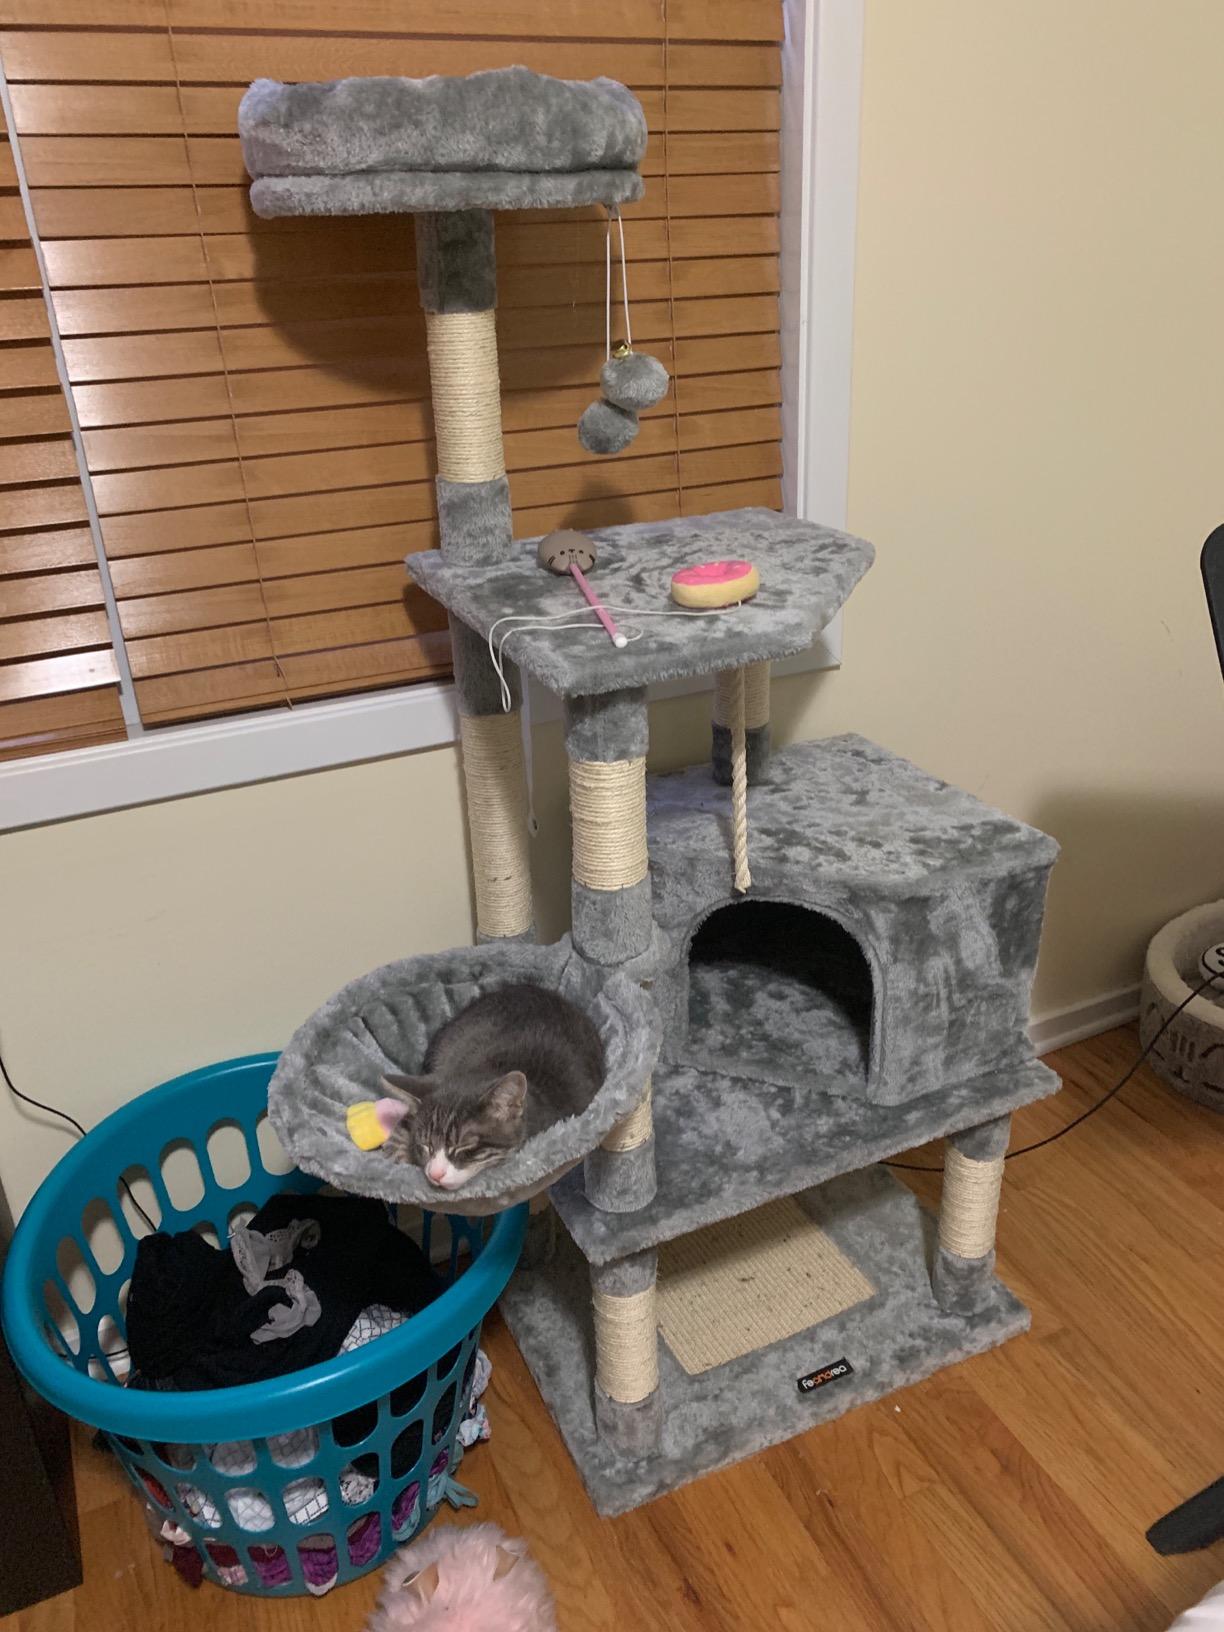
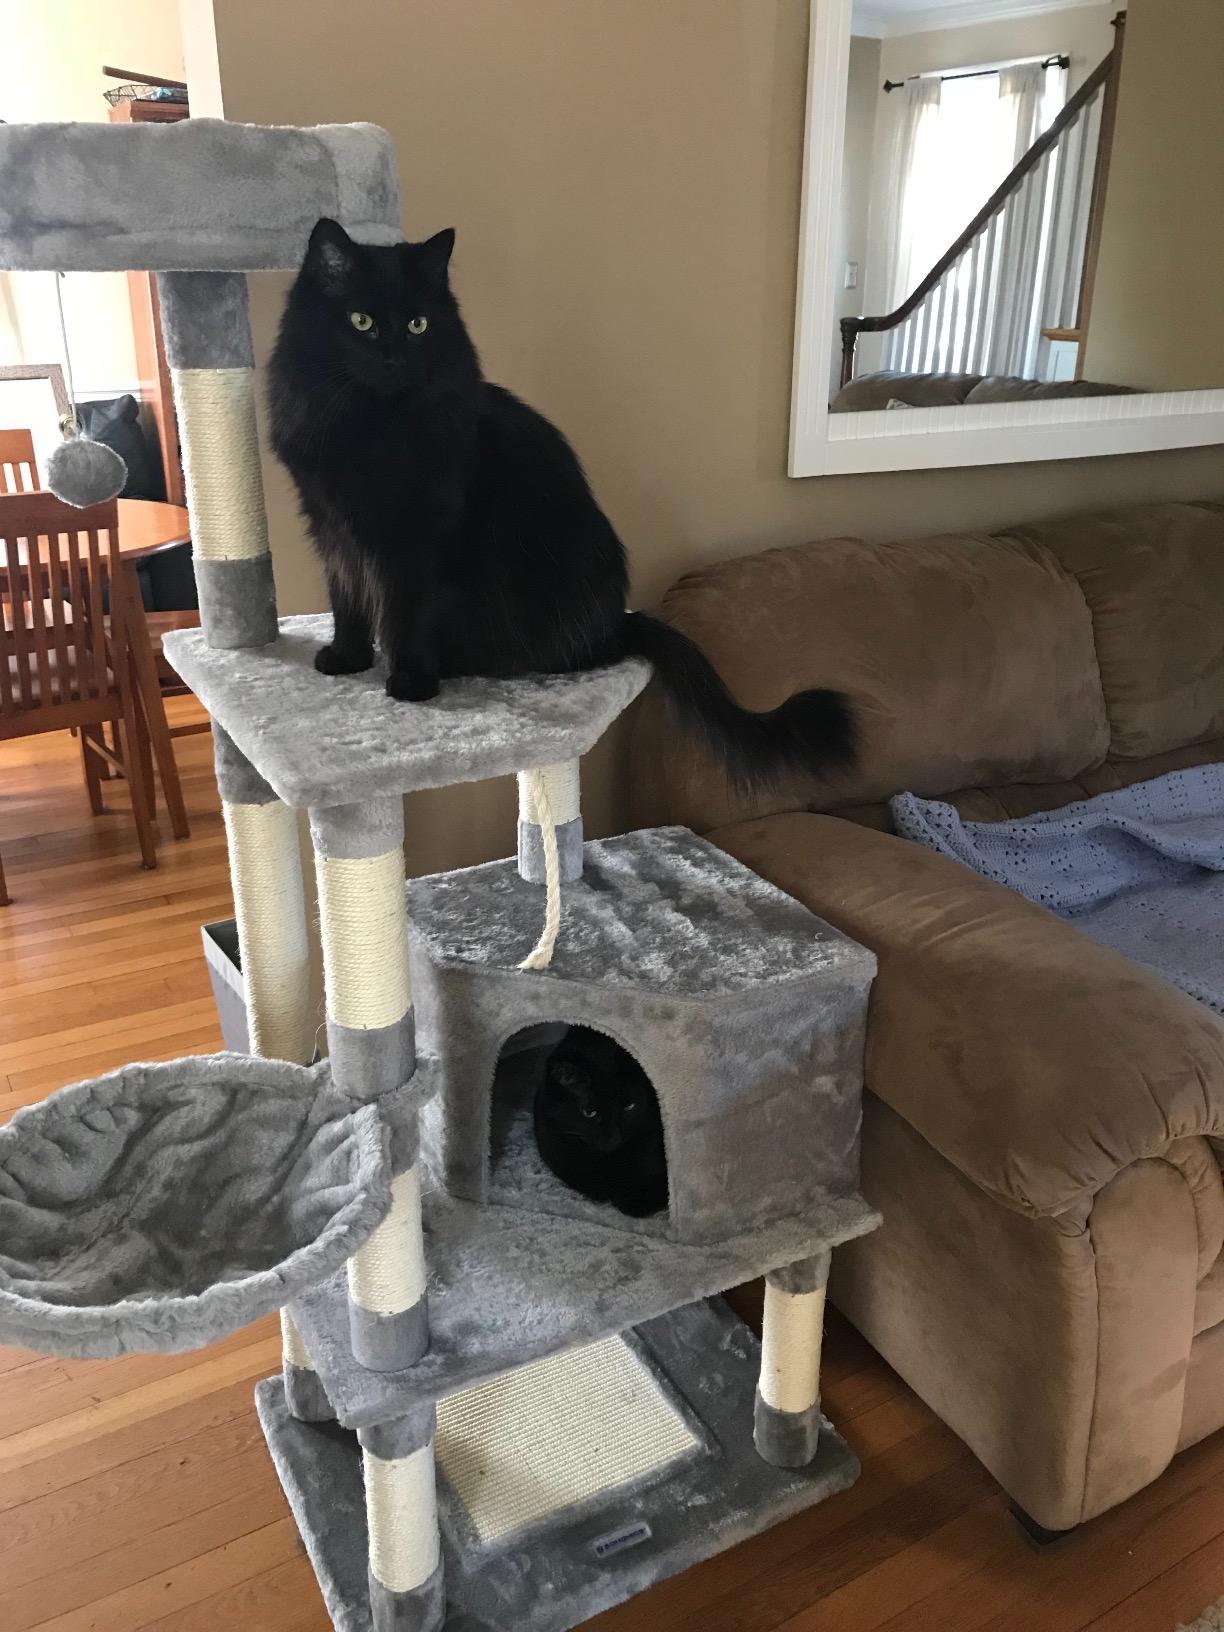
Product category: items_cat tree
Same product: yes